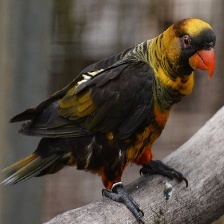
Species: DUSKY LORY
Scientific name: PSEUDEOS FUSCATA
ImageNet parent category: lorikeet